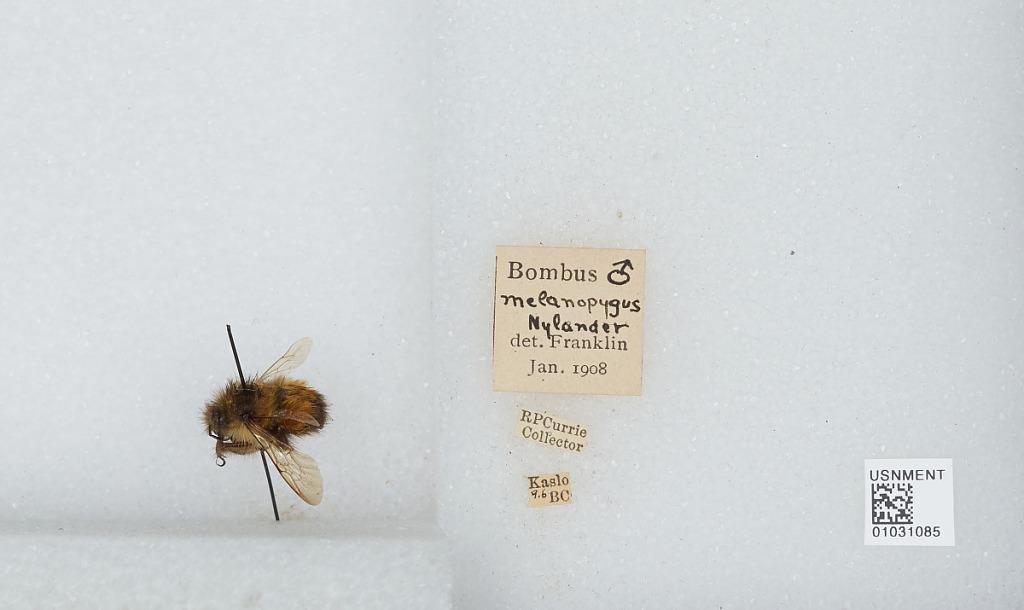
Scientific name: Bombus (Pyrobombus) melanopygus Nylander
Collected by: R. Currie
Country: Canada
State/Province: British Columbia
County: Kootenay
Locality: Kaslo
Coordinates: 49.9133, -116.911
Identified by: Franklin